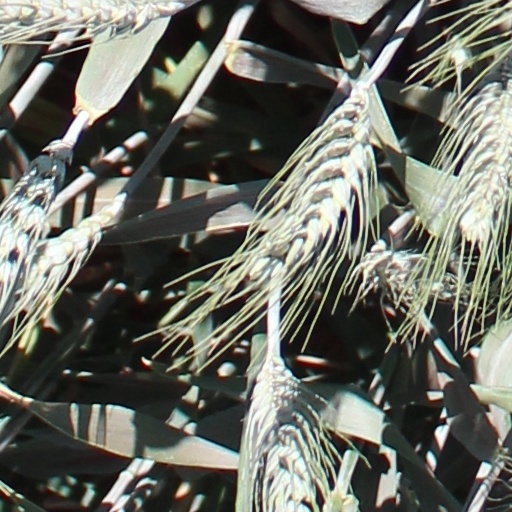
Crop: wheat